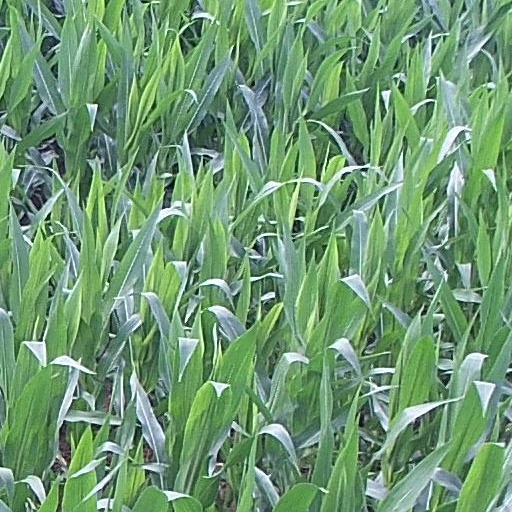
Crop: maize; corn